Guillermo Iberio Ortiz Mayagoitia

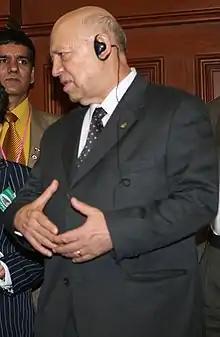
Guillermo Iberio Ortiz Mayagoitia

Guillermo Iberio Ortiz Mayagoitia (born 10 February 1941) is a Mexican jurist and former Supreme Court Justice. He previously served as the President (Chief Justice) of the Supreme Court of Justice of the Nation from 2 January 2007 to 31 December 2010.